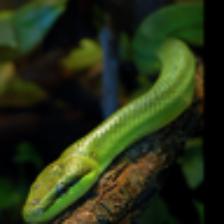
Label: NonHuman